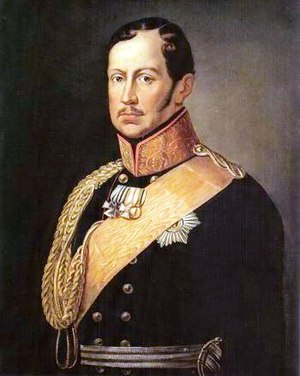
Preussiske statsbaner / Historie / Udgangspunkt / Politik indtil 1848
Kong Frederik Vilhelm 3. af Preussen
Preussiske Statsbaner eller Preußische Staatseisenbahnen er betegnelsen for de jernbaneselskaber, som blev ejet eller forvaltet af den preussiske stat. De var ikke samlet i en fælles forvaltning. De forskellige jernbaneselskaber var underlagt kontrol fra Ministerium für Handel und Gewerbe og senere af det heraf udskilte Ministerium der öffentlichen Arbeiten.